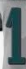
Number: 1